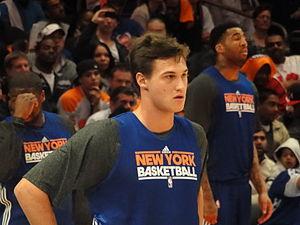
Danilo Gallinari, né le 8 août 1988 à Sant'Angelo Lodigiano, dans la province de Lodi en Lombardie, est un joueur italien de basket-ball. Il évolue aux postes d'ailier et ailier fort.